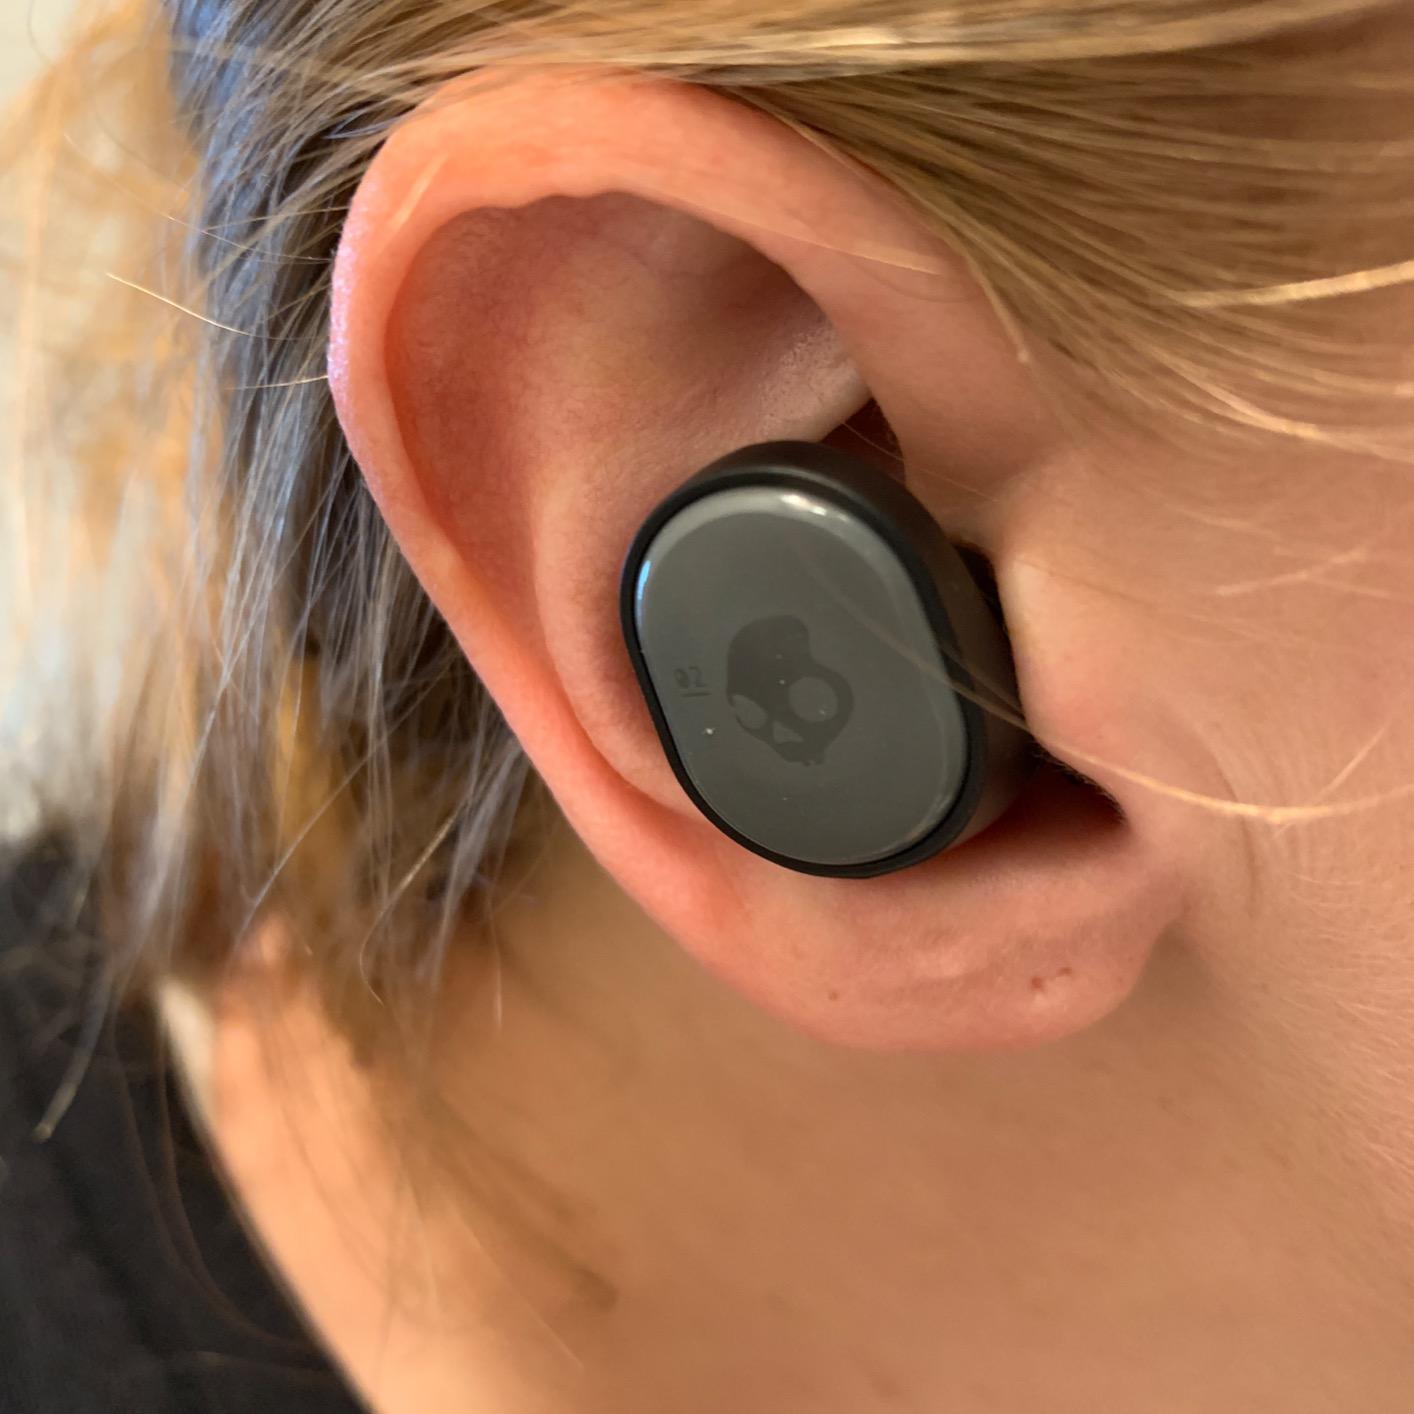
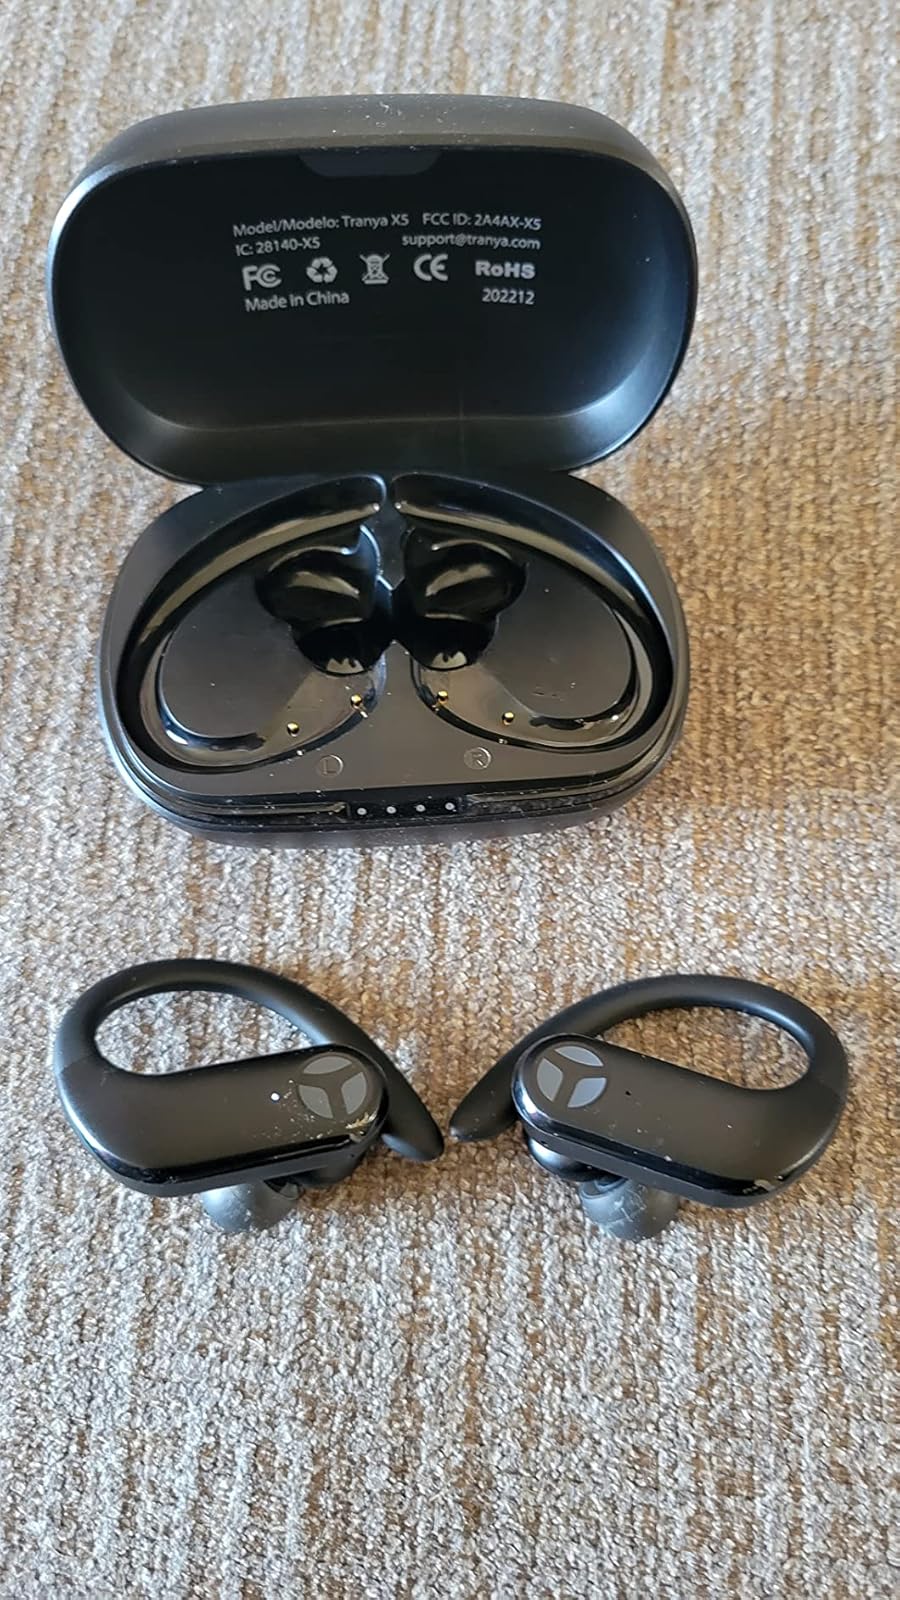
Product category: earbuds
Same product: no